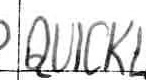
Label: quickly